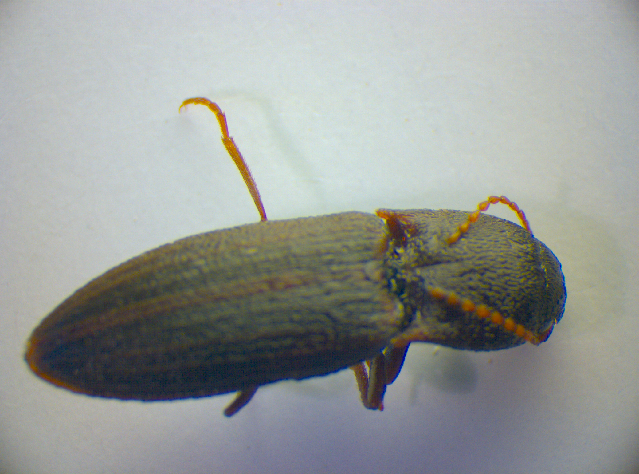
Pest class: clickbeetles_wireworms